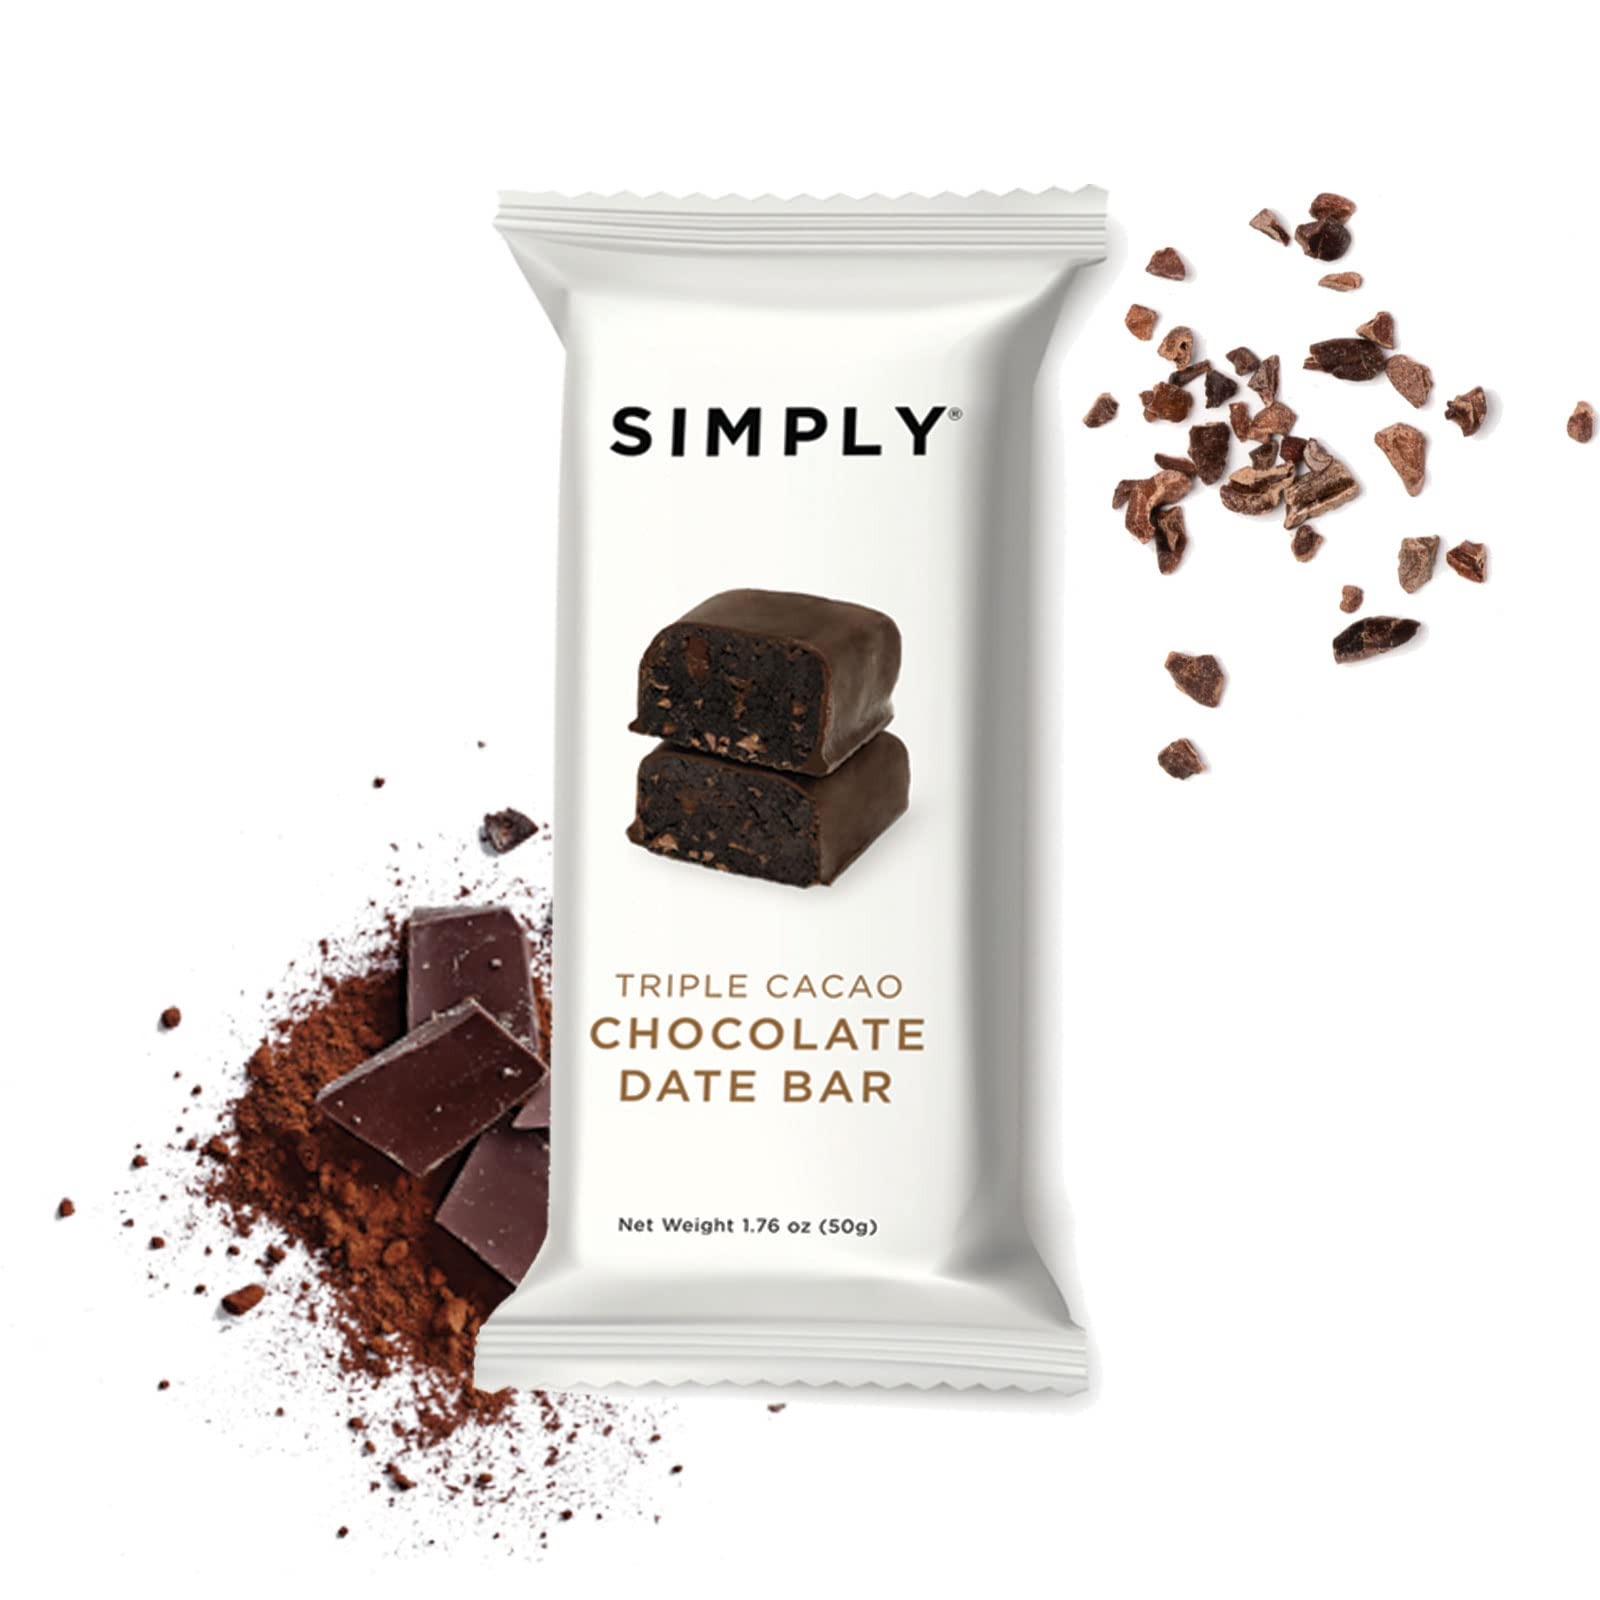
Item Name: SIMPLY GUM Chocolate Date Bars | Triple Cacao | Fair Trade Chocolate | Vegan + Kosher + Non-GMO (Pack of 6 Bars)
Bullet Point: SIMPLY GUM Chocolate Date Bars | Triple Cacao | Fair Trade Chocolate | Vegan + Kosher + Non-GMO (Pack of 6 Bars)
Value: 10.56
Unit: Ounce

Price: 15.99